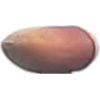
Label: Hazelnut 1